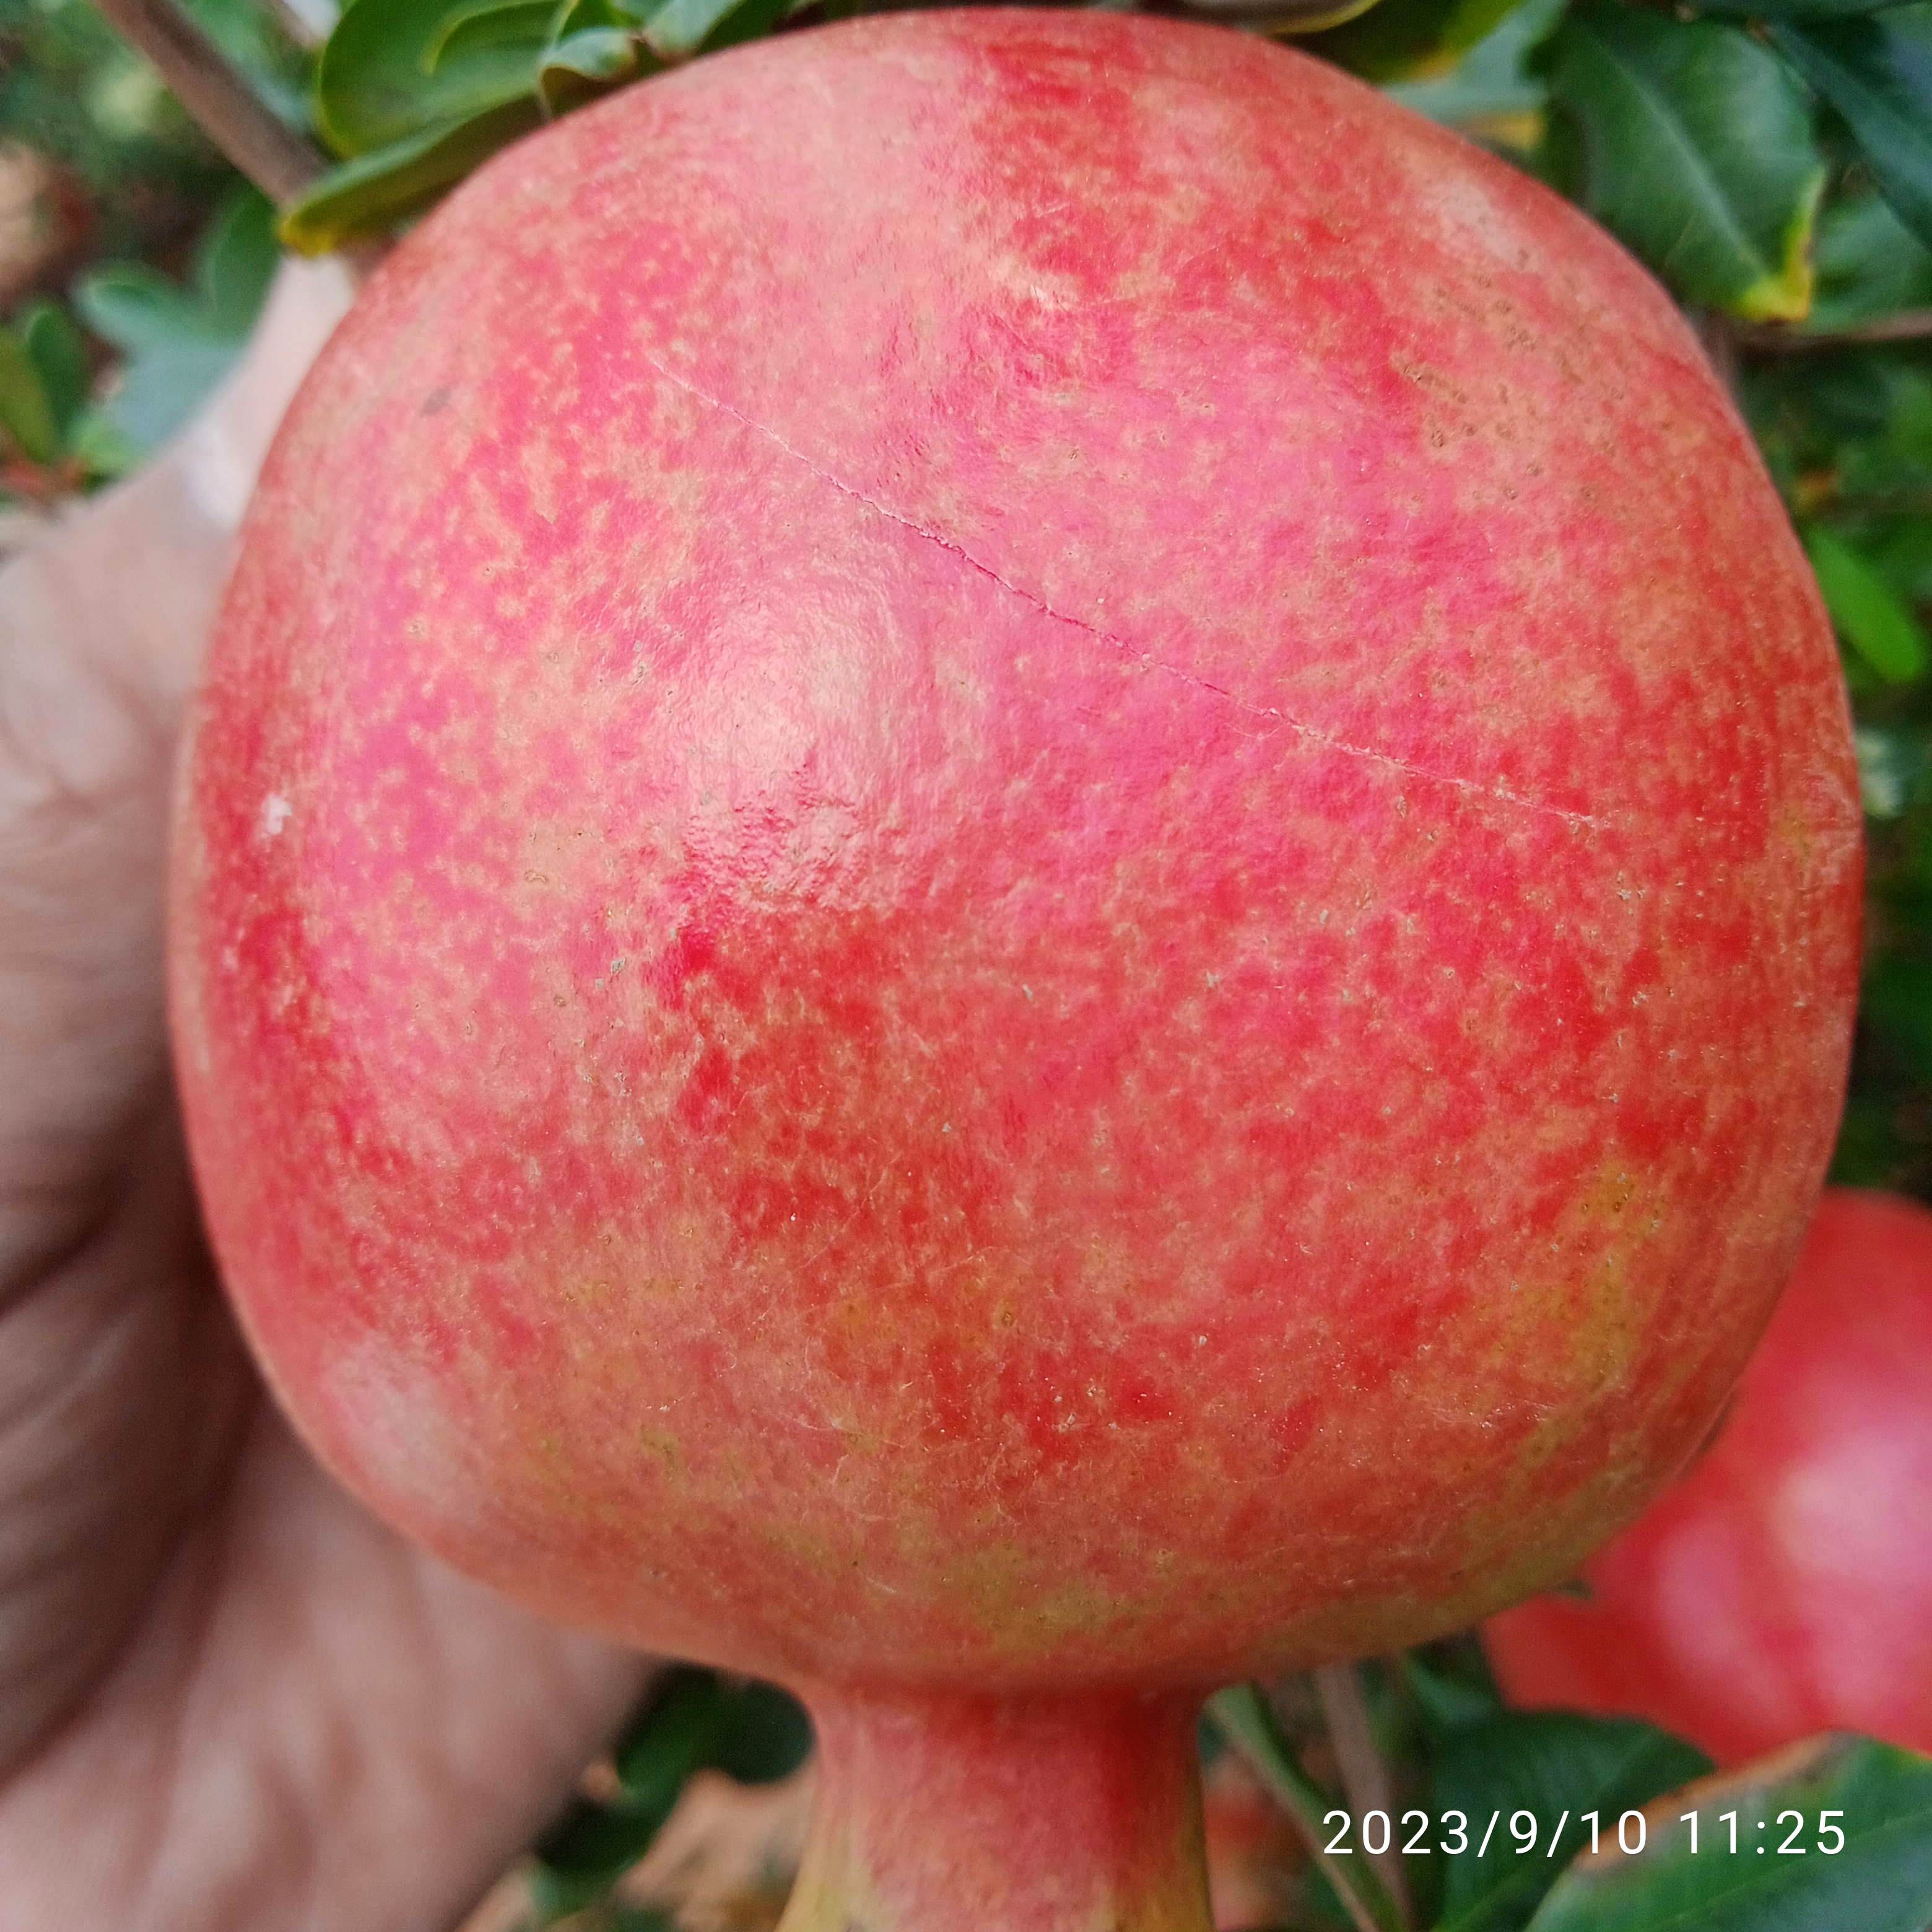
Label: Healthy